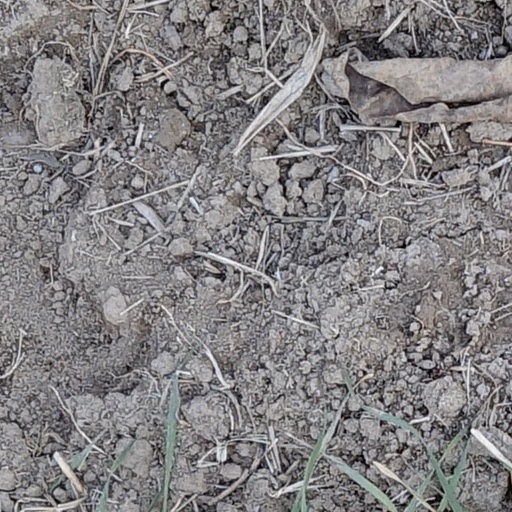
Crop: wheat